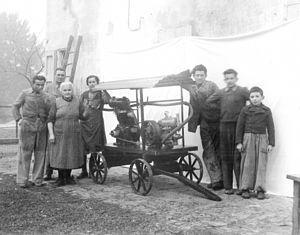
Goldoni S.p.A. est une entreprise d'ingénierie basée dans le village de Migliarina à Carpi, constructrice de machines agricoles depuis 1926.